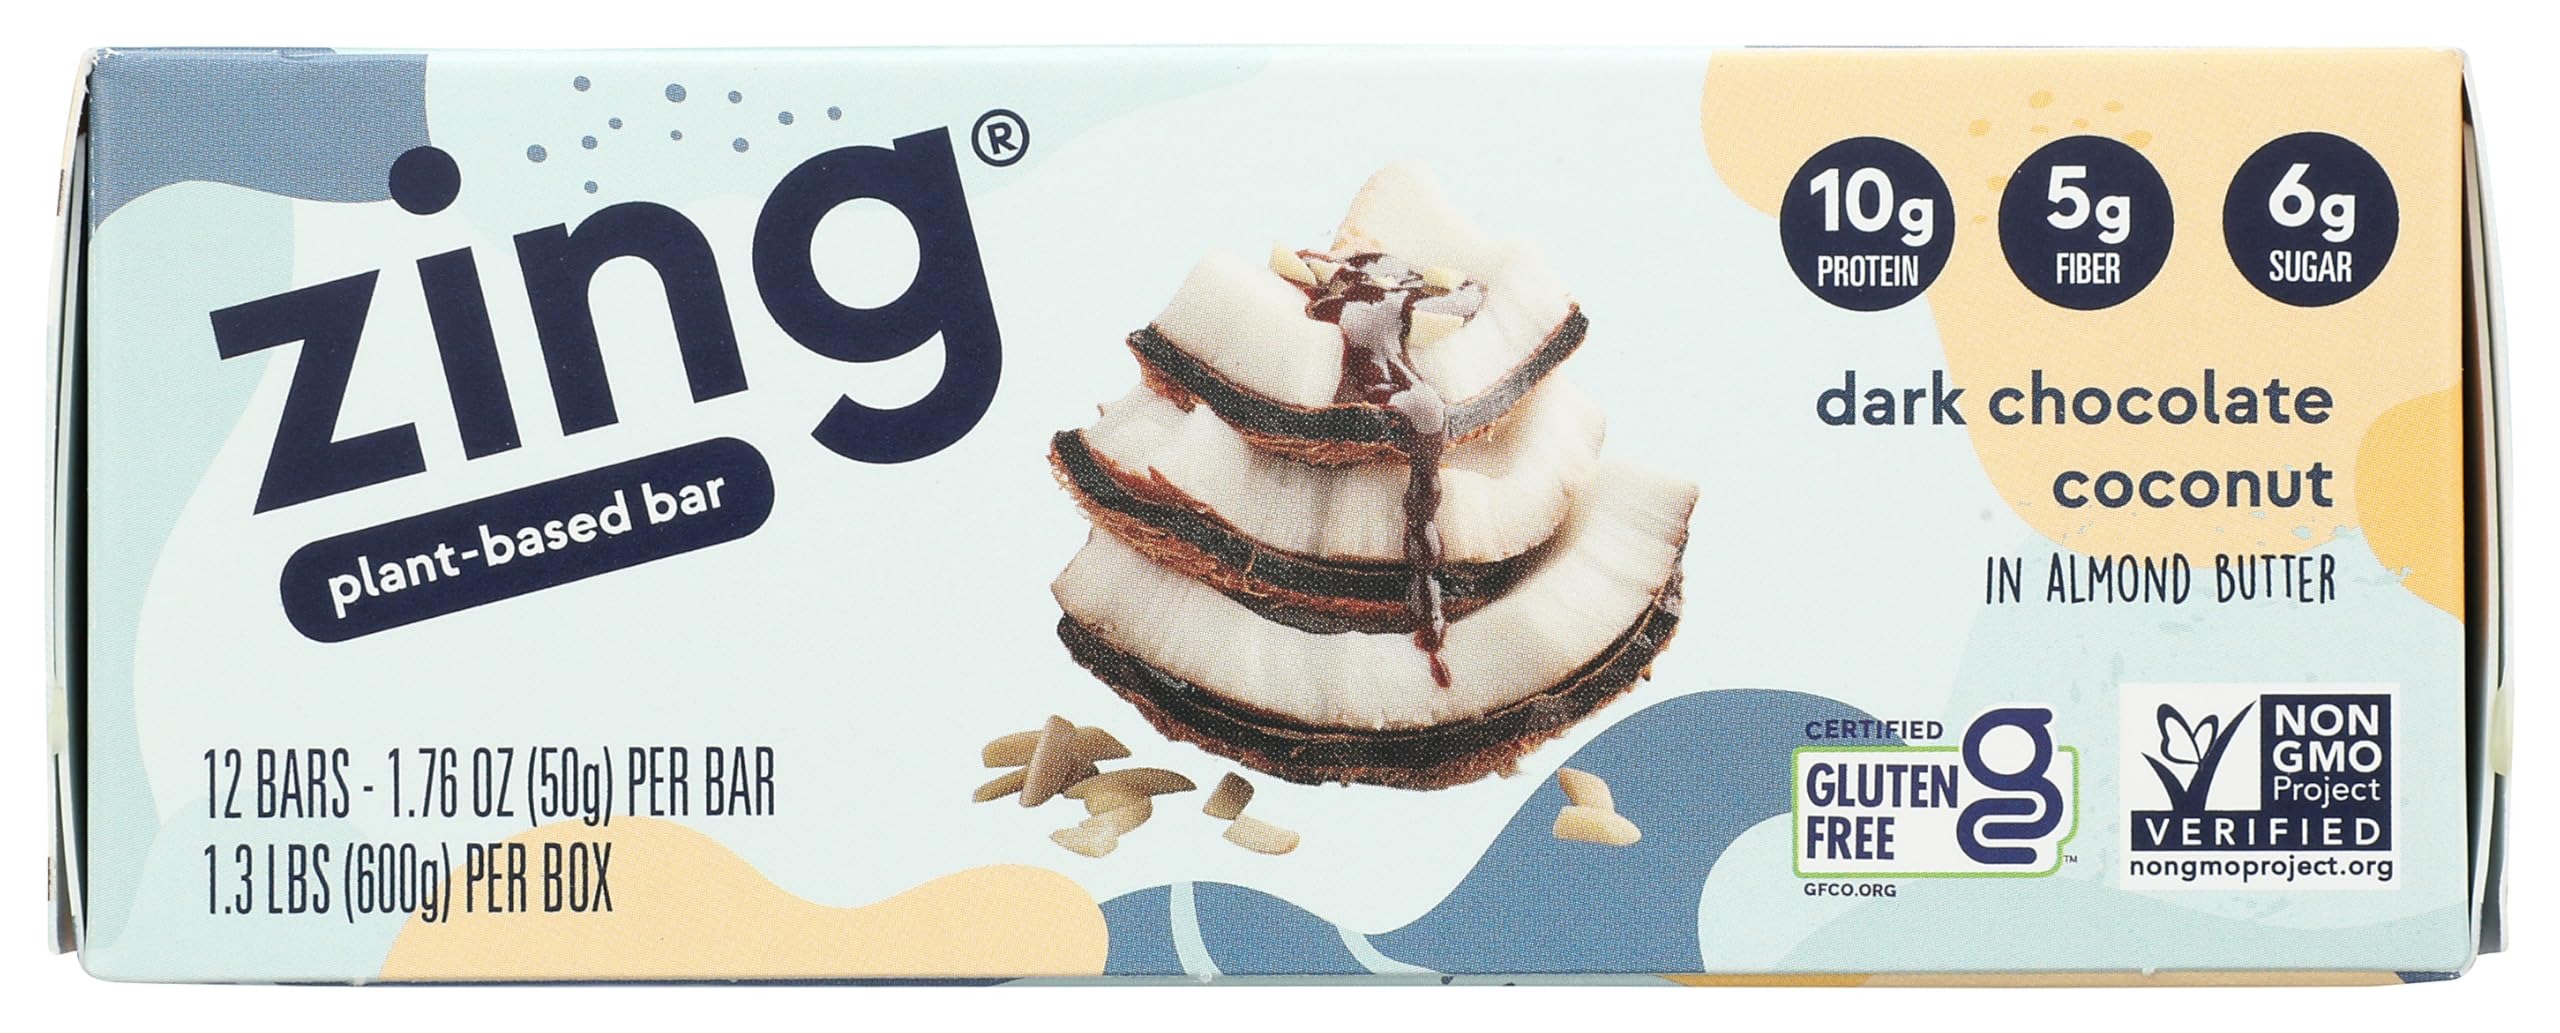
Item Name: ZING Dark Chocolate Coconut Bar 12 Count, 1.76 OZ
Bullet Point: Gluten Free
Product Description: Save on Zing Bars Chocolate Coconut Bars (12x1.76Oz). Your taste buds will have a hard time believing this one is healthy. We combined Fair Trade dark chocolate with almond butter and coconut for perhaps the most delicious Zing Bar yet. (Please check the ingredients before use. If in doubt please talk to your health professional before use.)
Value: 21.12
Unit: Ounce

Price: 31.96